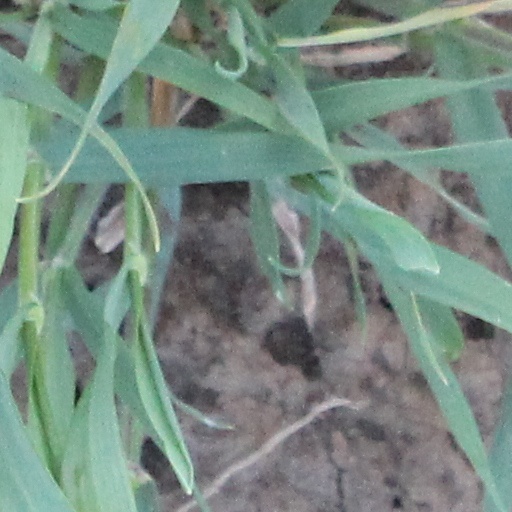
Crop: wheat